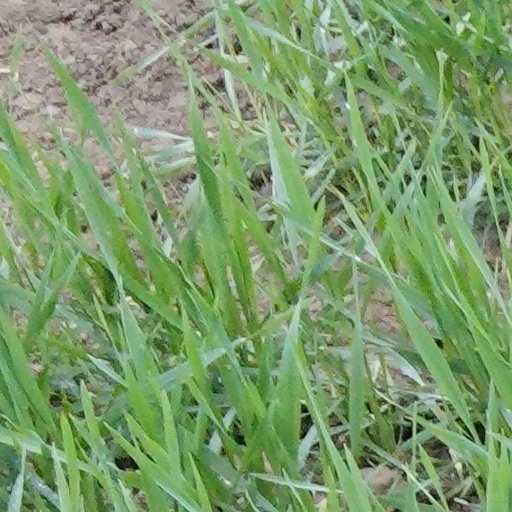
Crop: wheat